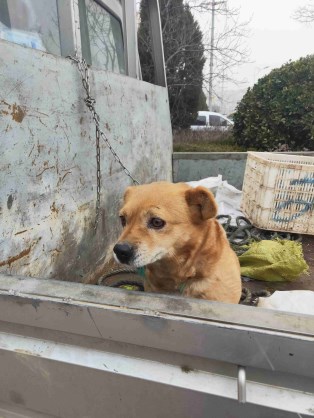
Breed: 3336-n000121-chinese_rural_dog